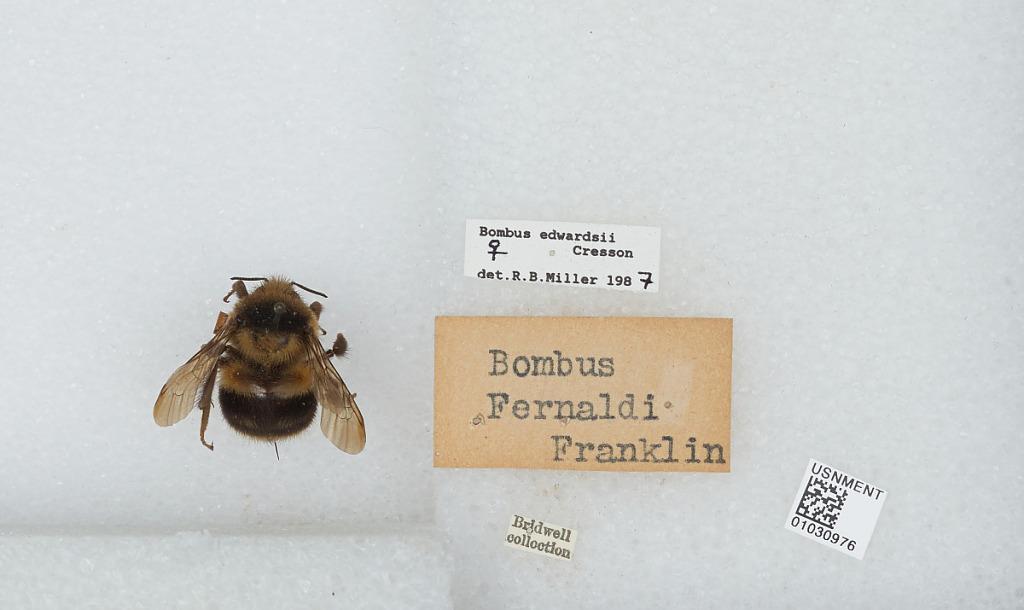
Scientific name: Bombus (Pyrobombus) melanopygus Nylander
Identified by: Miller, R. B.